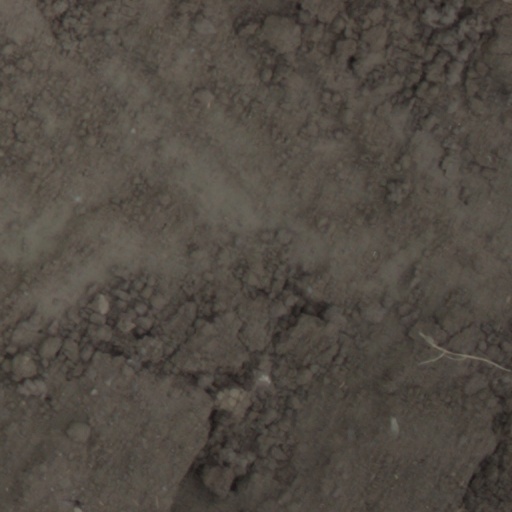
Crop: wheat